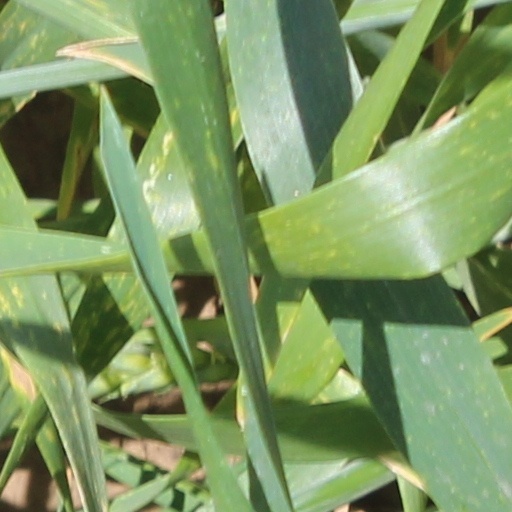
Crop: wheat